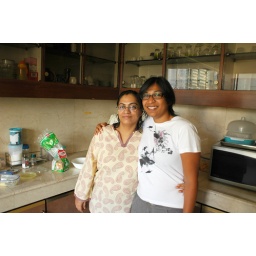
In the kitchen at Shipra's parents' house in Bangkok.